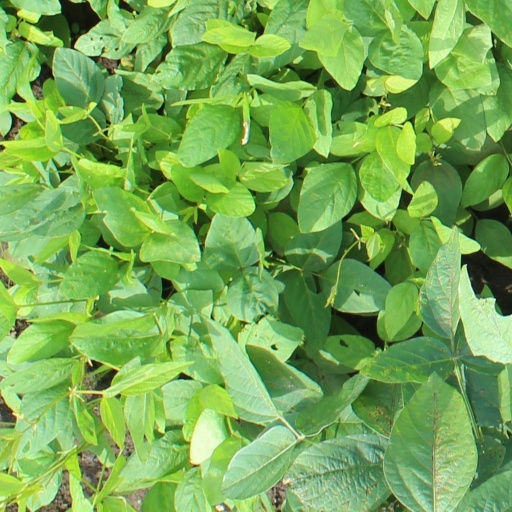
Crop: soybean